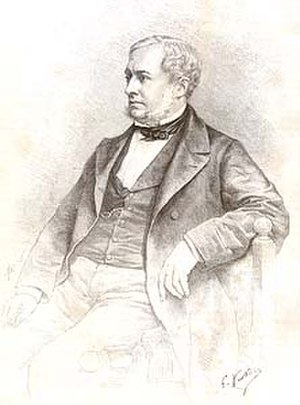
Édouard Charton
Édouard Charton.
Édouard Thomas Charton var en fransk forfatter og politiker.